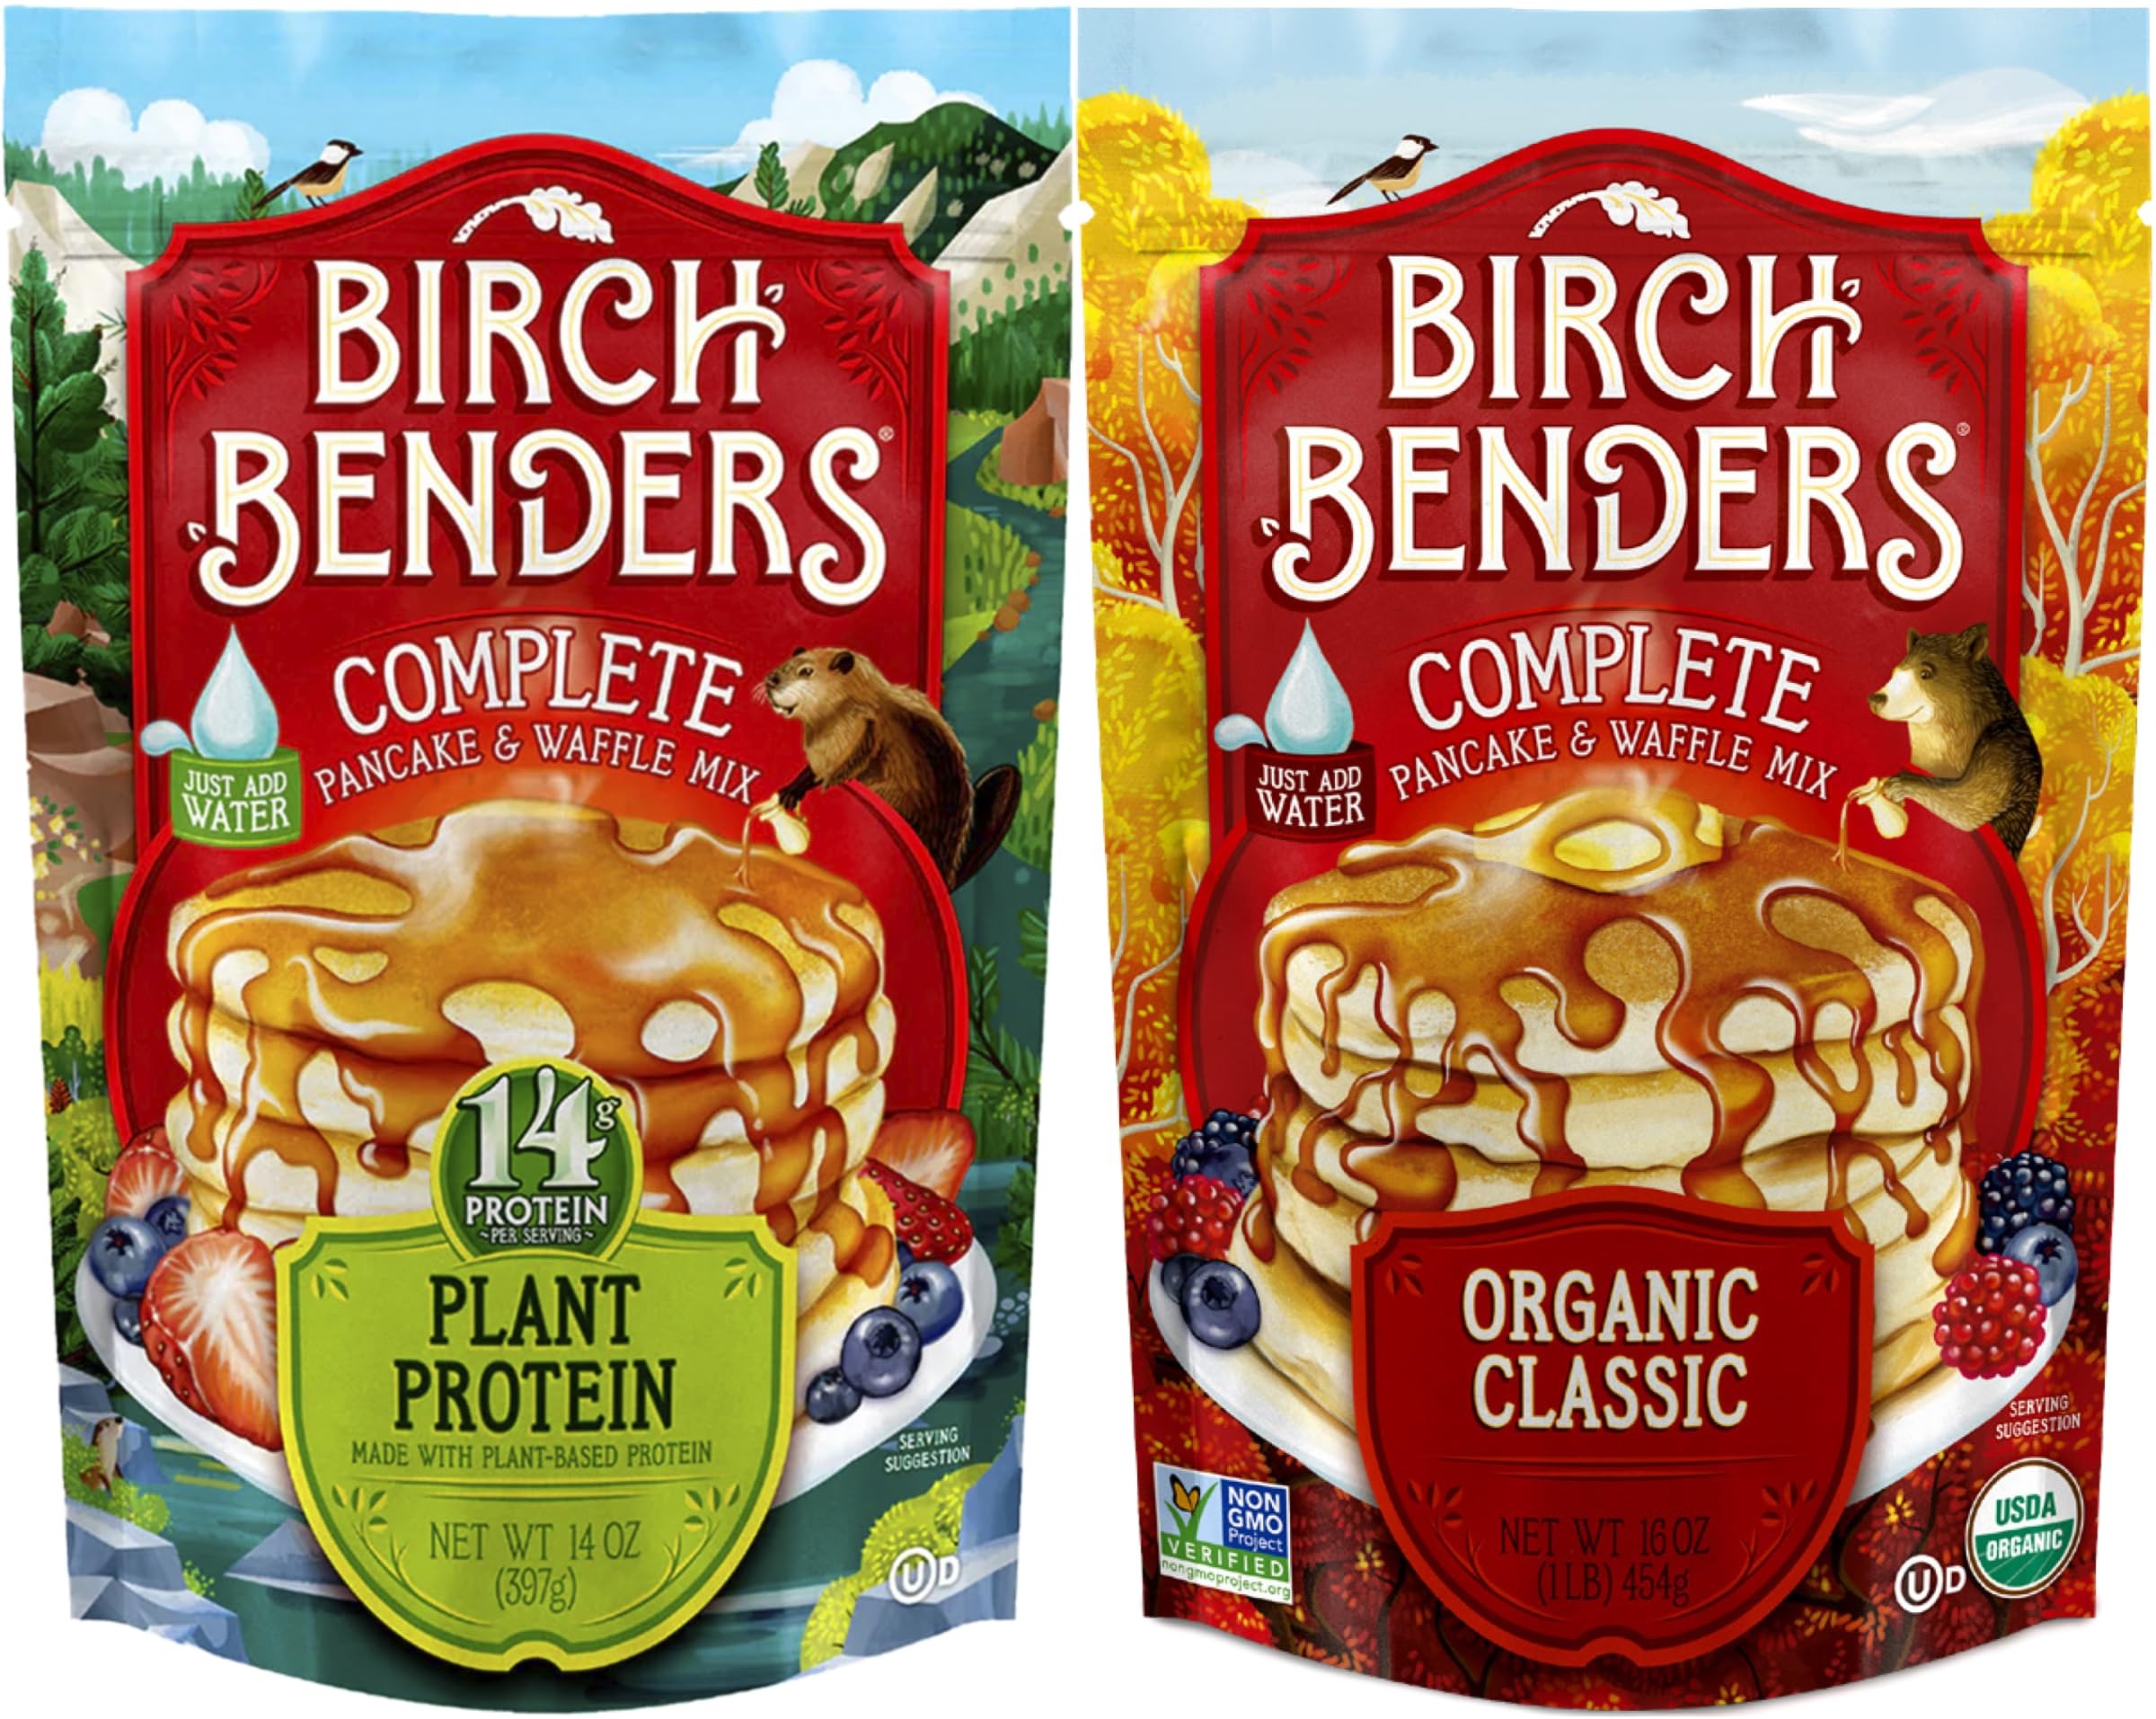
Item Name: Birch Benders 14 oz, Plant Protein & 16 oz, Organic Classic Pancake & Waffle Mix
Bullet Point 1: 1 - 14 oz bag of Birch Benders Plant Protein Pancake & Waffle Mix
Bullet Point 2: 1 - 16 oz bag of Birch Benders Organic Classic Pancake & Waffle Mix
Bullet Point 3: A wholesome breakfast option that’s both quick and easy to prepare, just add water - no eggs or milk necessary
Bullet Point 4: Preparation is a breeze: simply scoop the desired amount of mix into a bowl, add water, mix, and make
Bullet Point 5: Don't want to use it all at once? Our resealable pouch keeps the mix fresh for next time
Product Description: Birch Benders Pancake & Waffle Mix offers a convenient and delicious way to enjoy homemade pancakes and waffles. With a variety of flavors including Organic Classic, Organic Buttermilk, Blueberry, and Protein, Birch Benders caters to diverse tastes and dietary preferences. Simply add water to the mix—no eggs or milk required—for a quick and easy preparation. The mix is made with high-quality ingredients, ensuring a fluffy and flavorful result every time. Additionally, the resealable pouch helps maintain freshness for future use.
Value: 30.0
Unit: Ounce

Price: 18.99